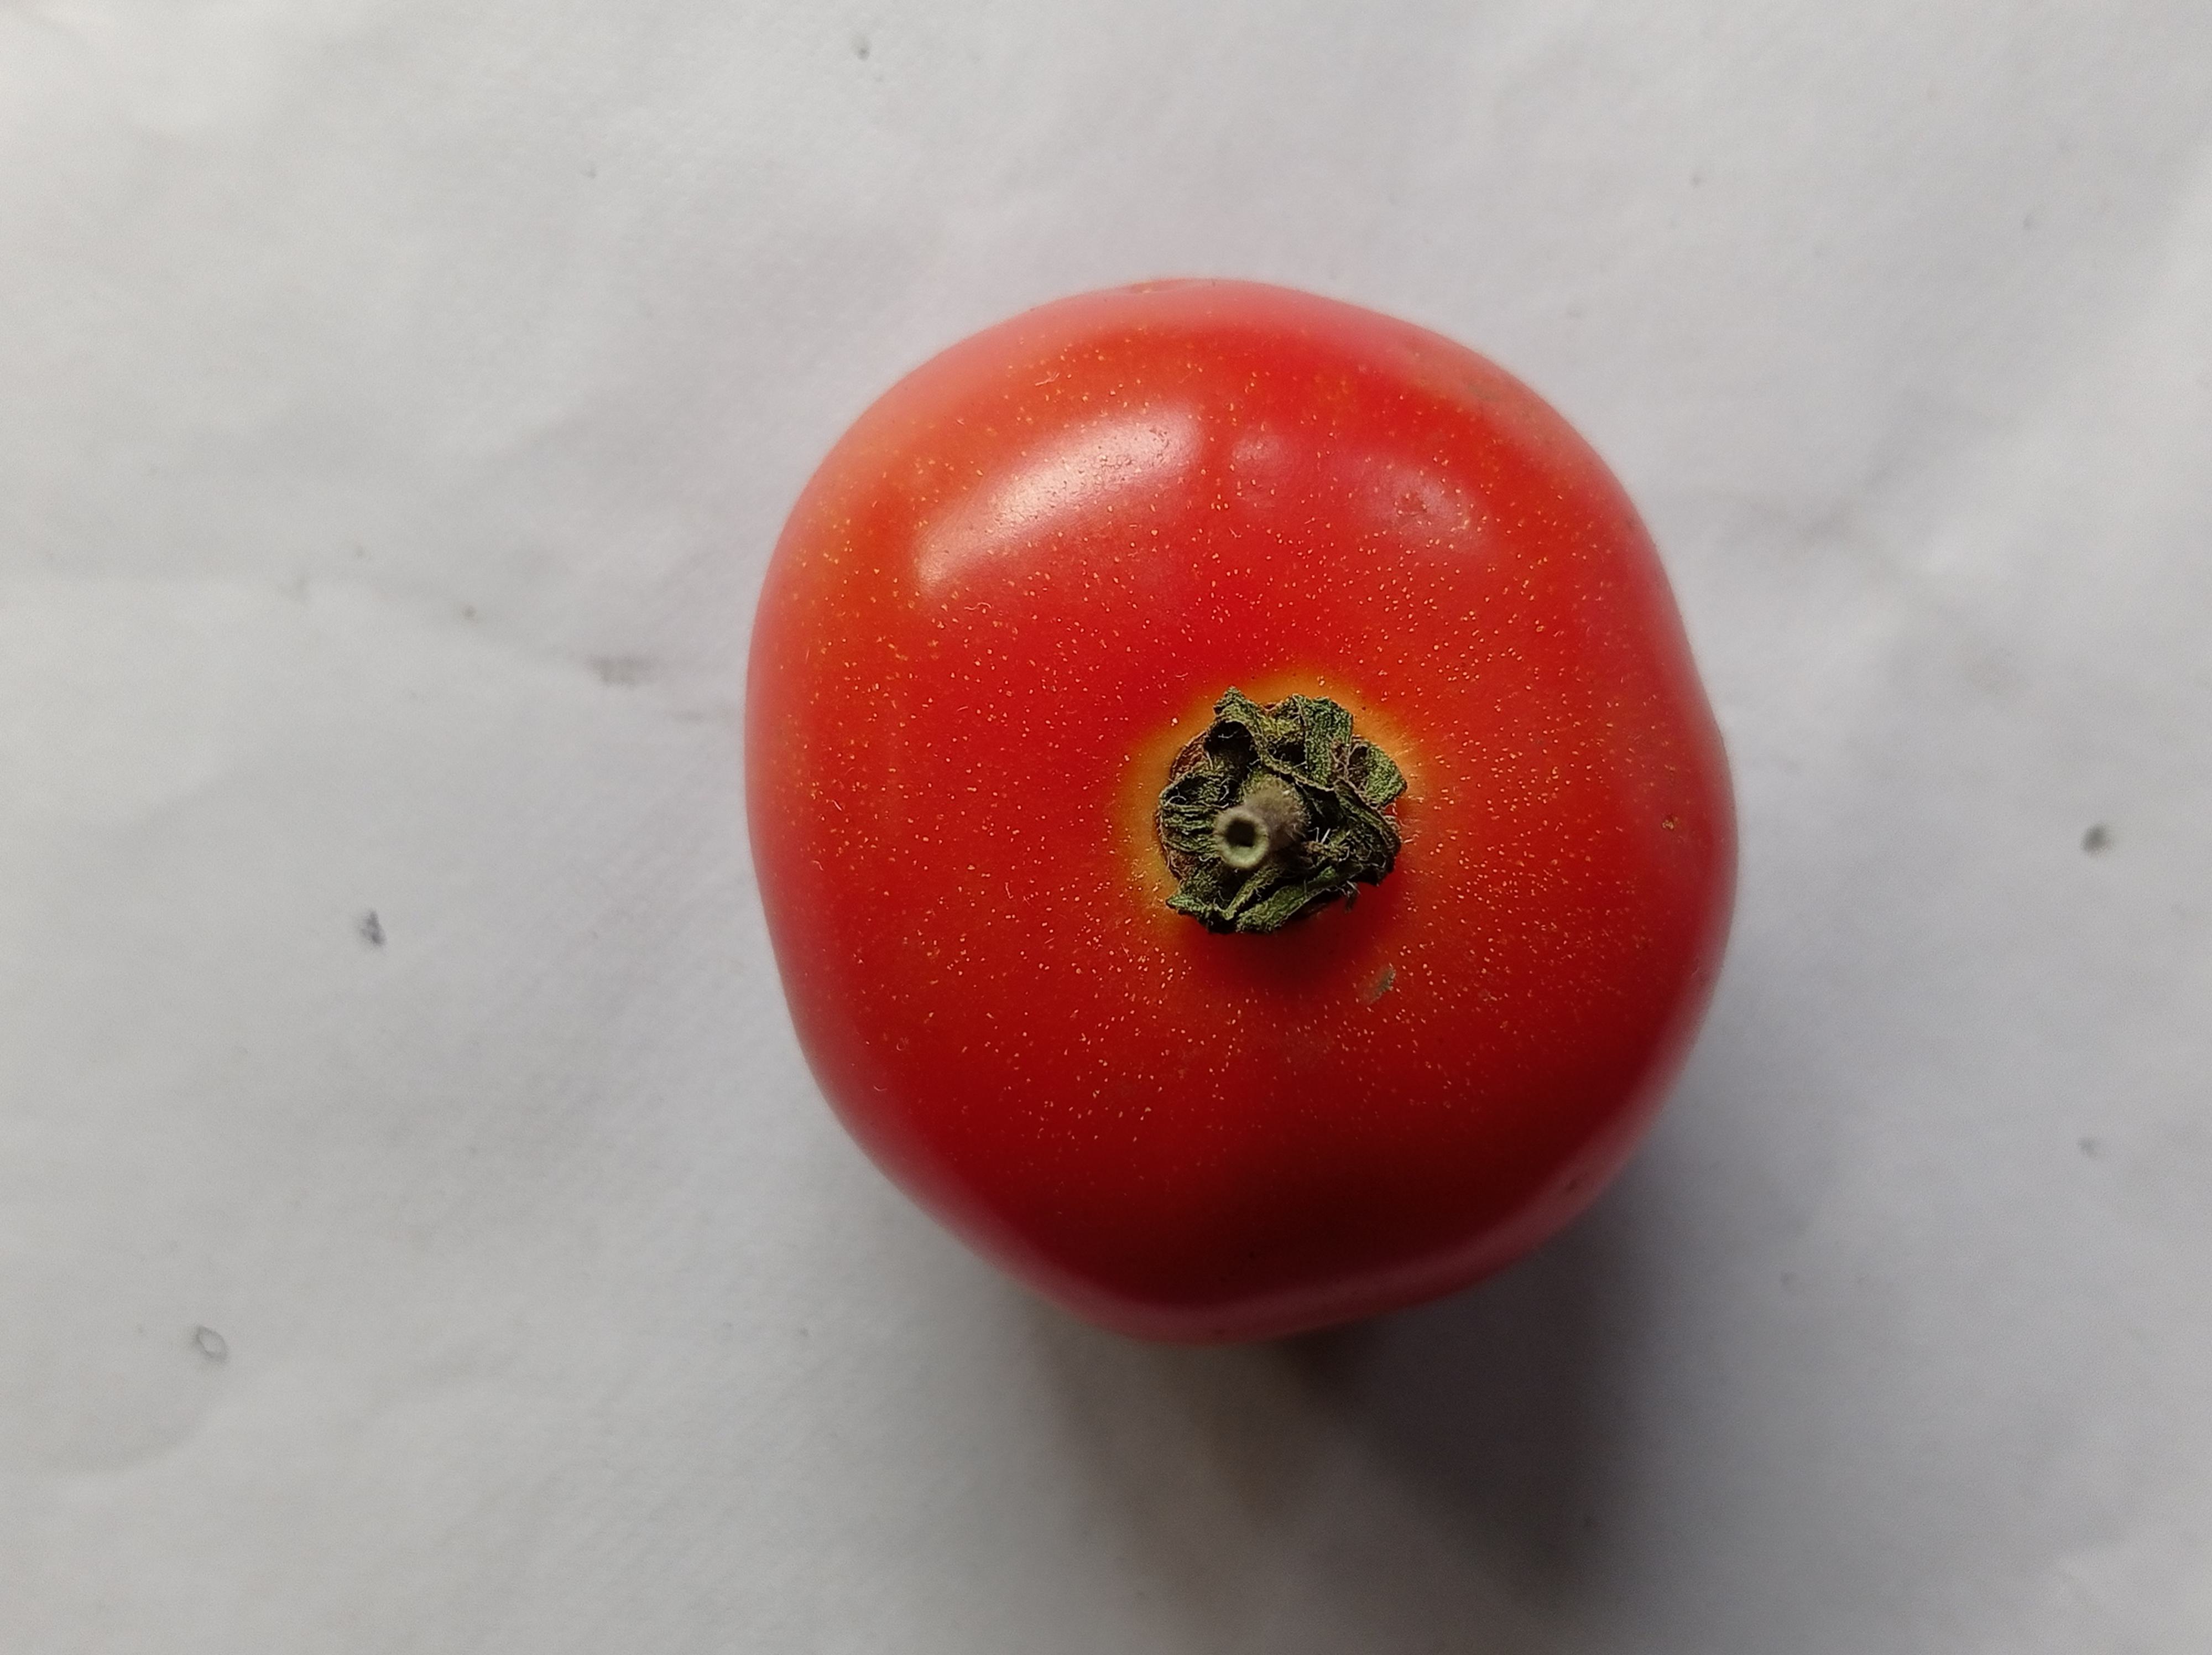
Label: Fresh